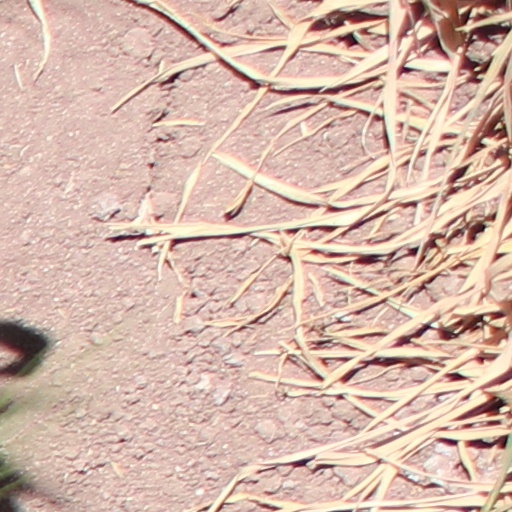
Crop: wheat